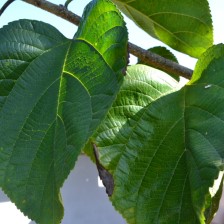
Variety: TaiwanStraberry